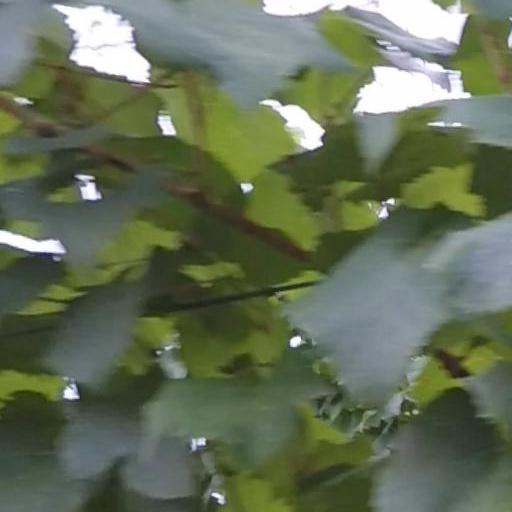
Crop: grape